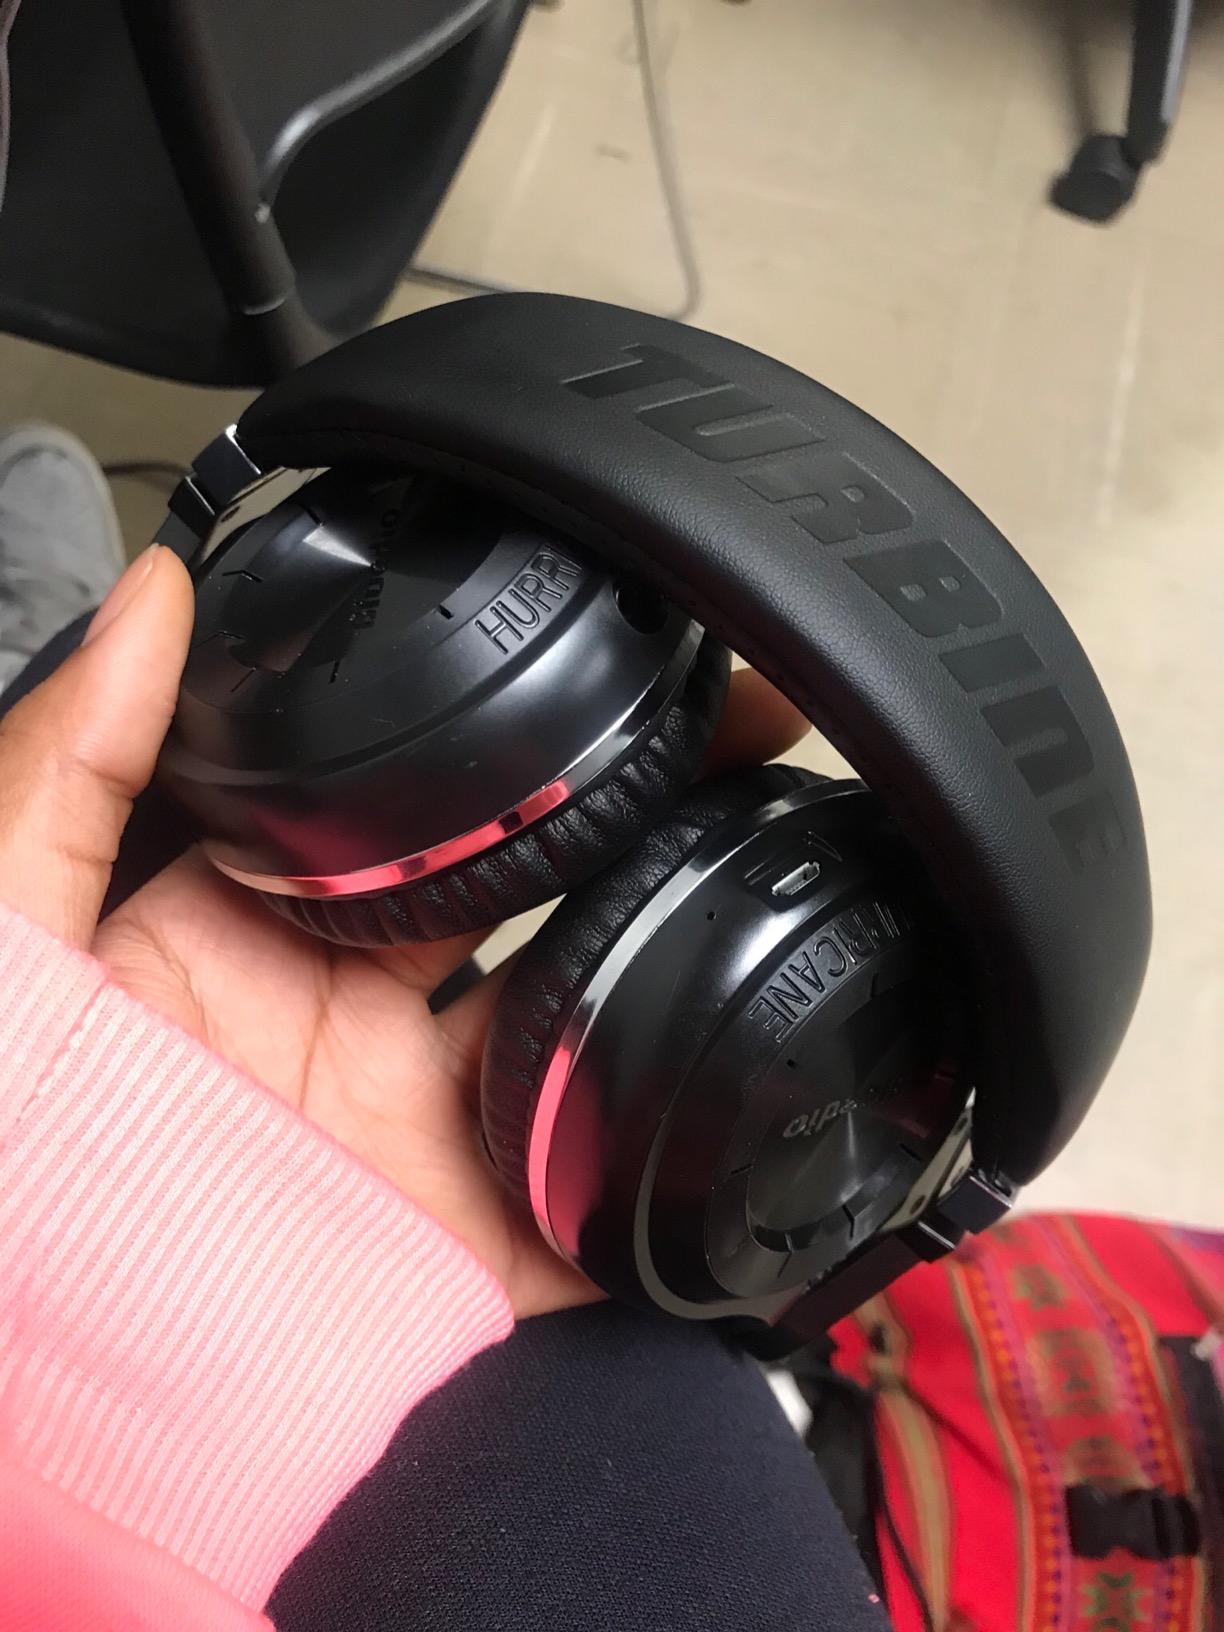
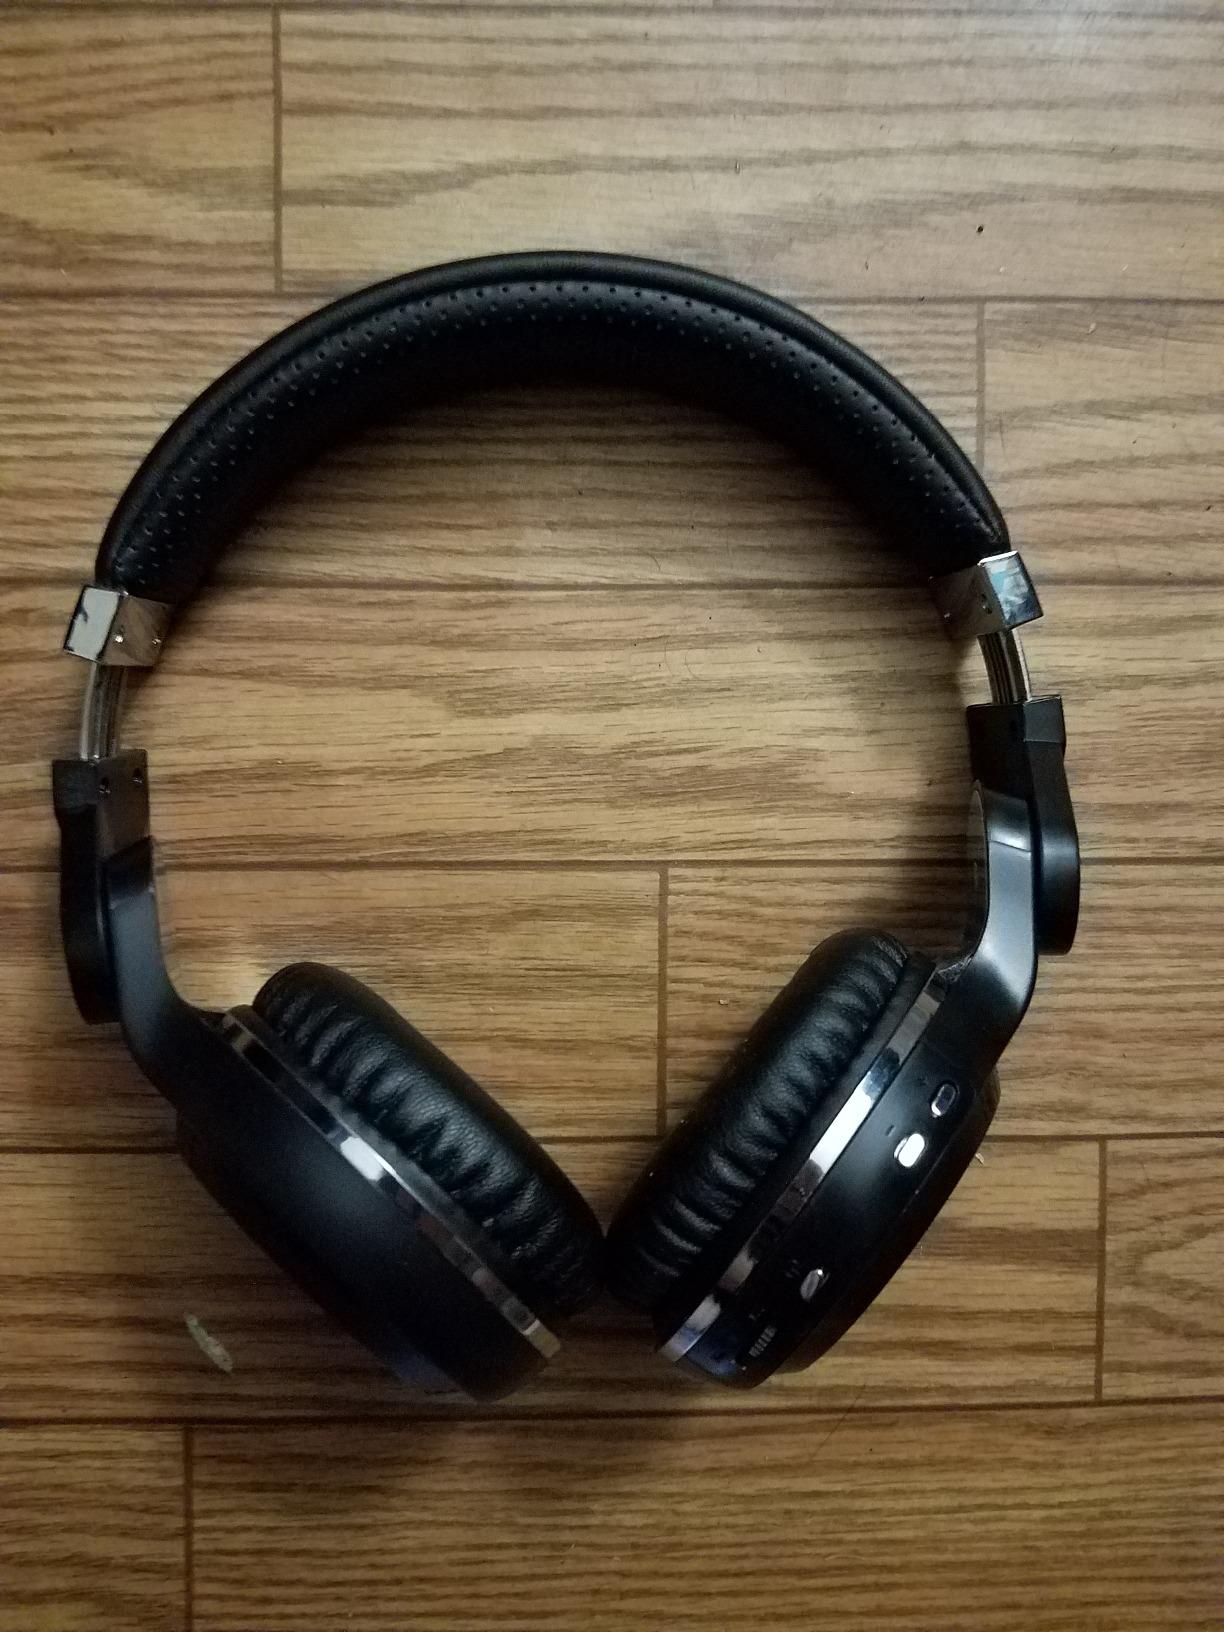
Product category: headphones
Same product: yes